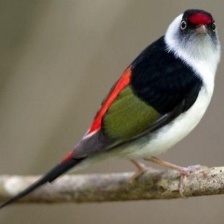
Species: ARARIPE MANAKIN
Scientific name: ANTILOPHIA BOKERMANNI